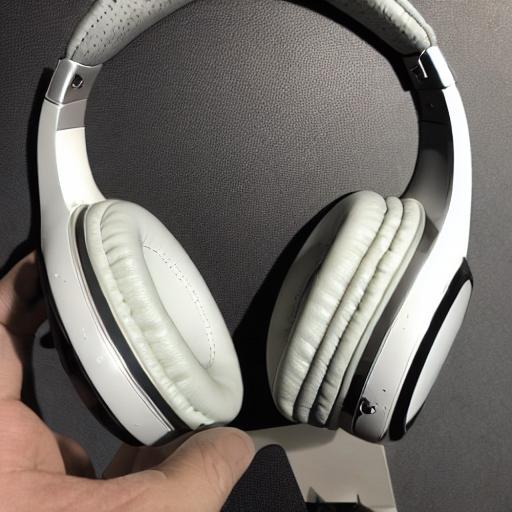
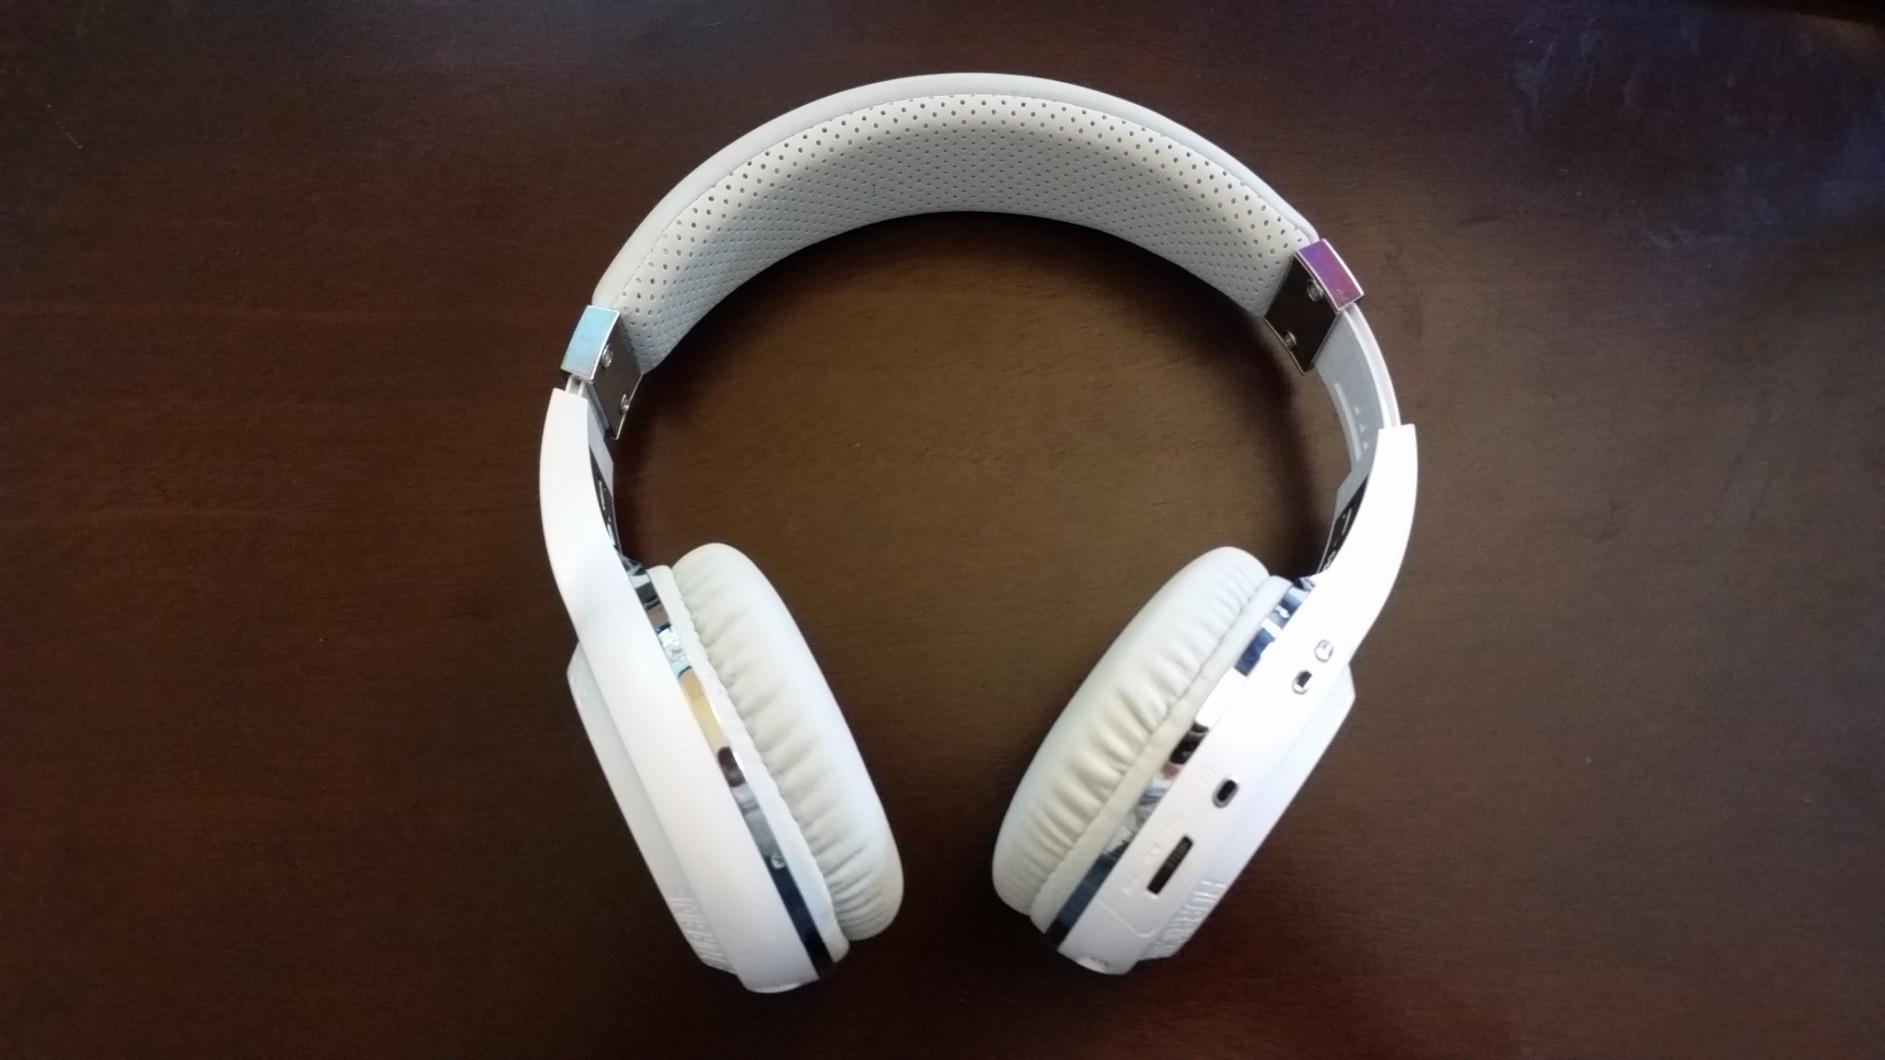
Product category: headphones
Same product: no